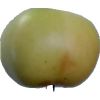
Label: Apple 6